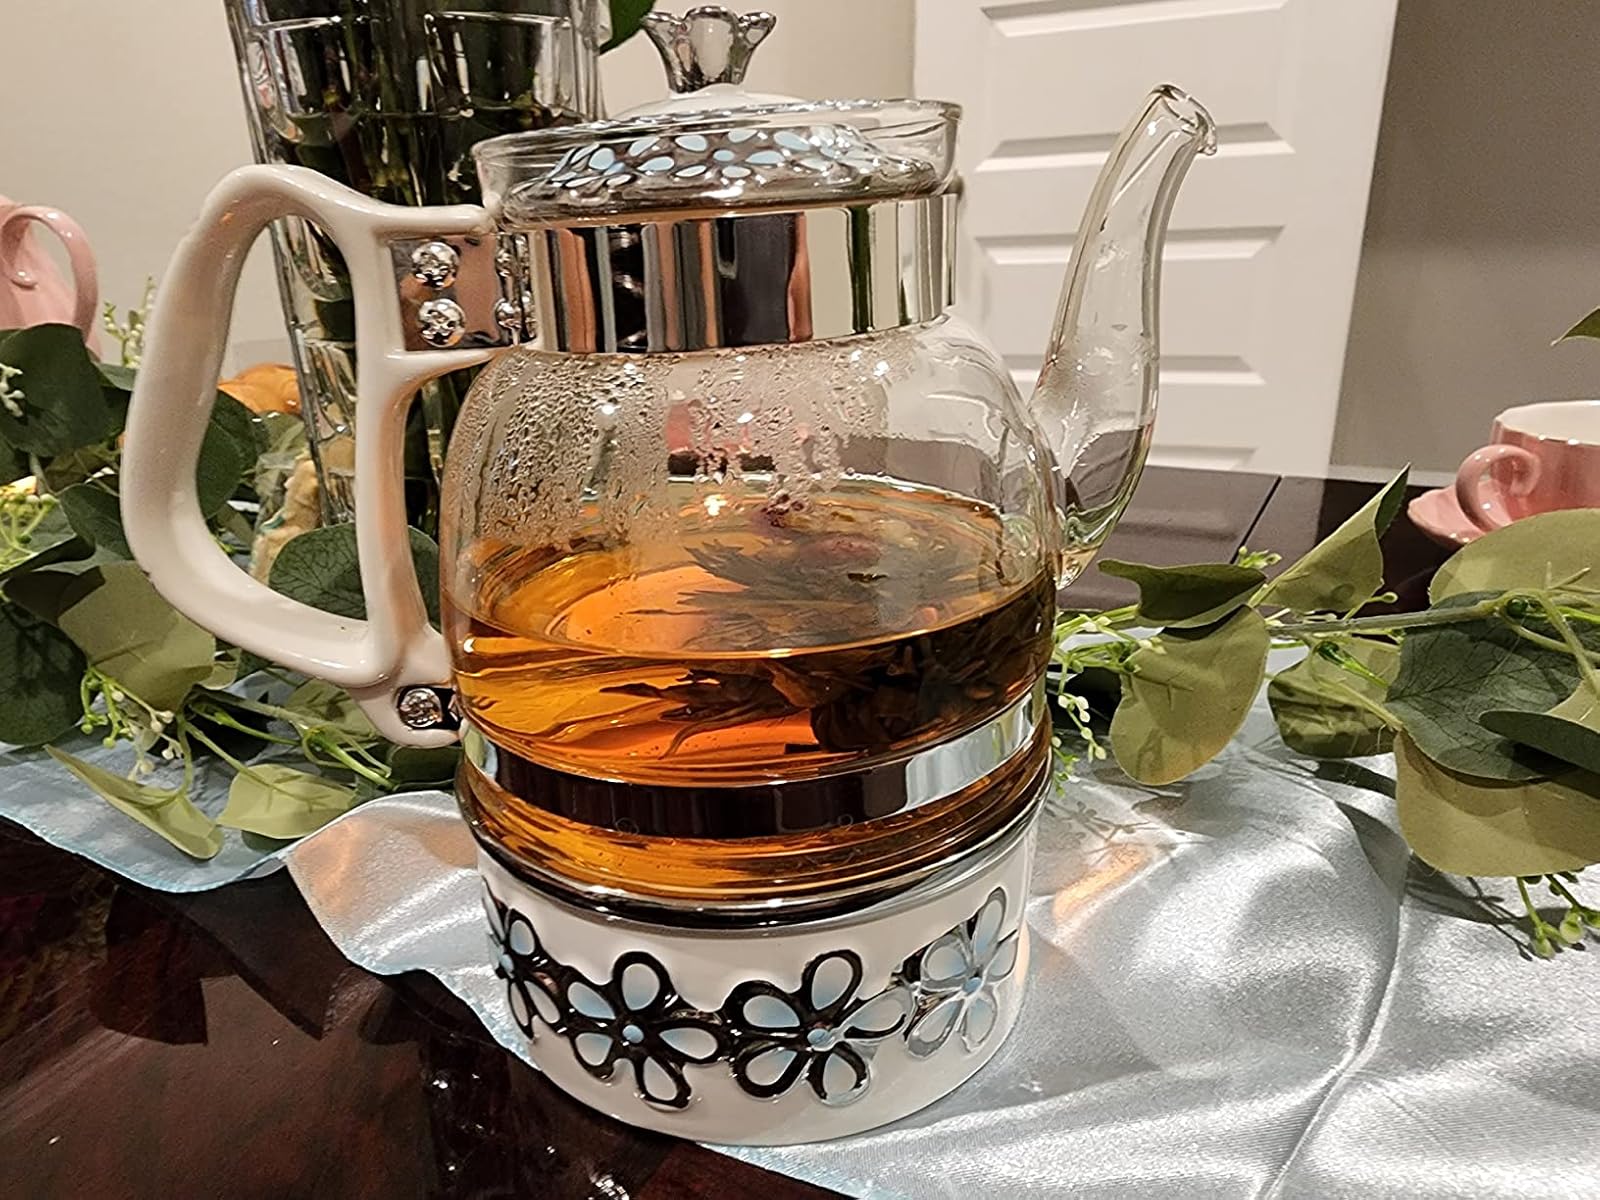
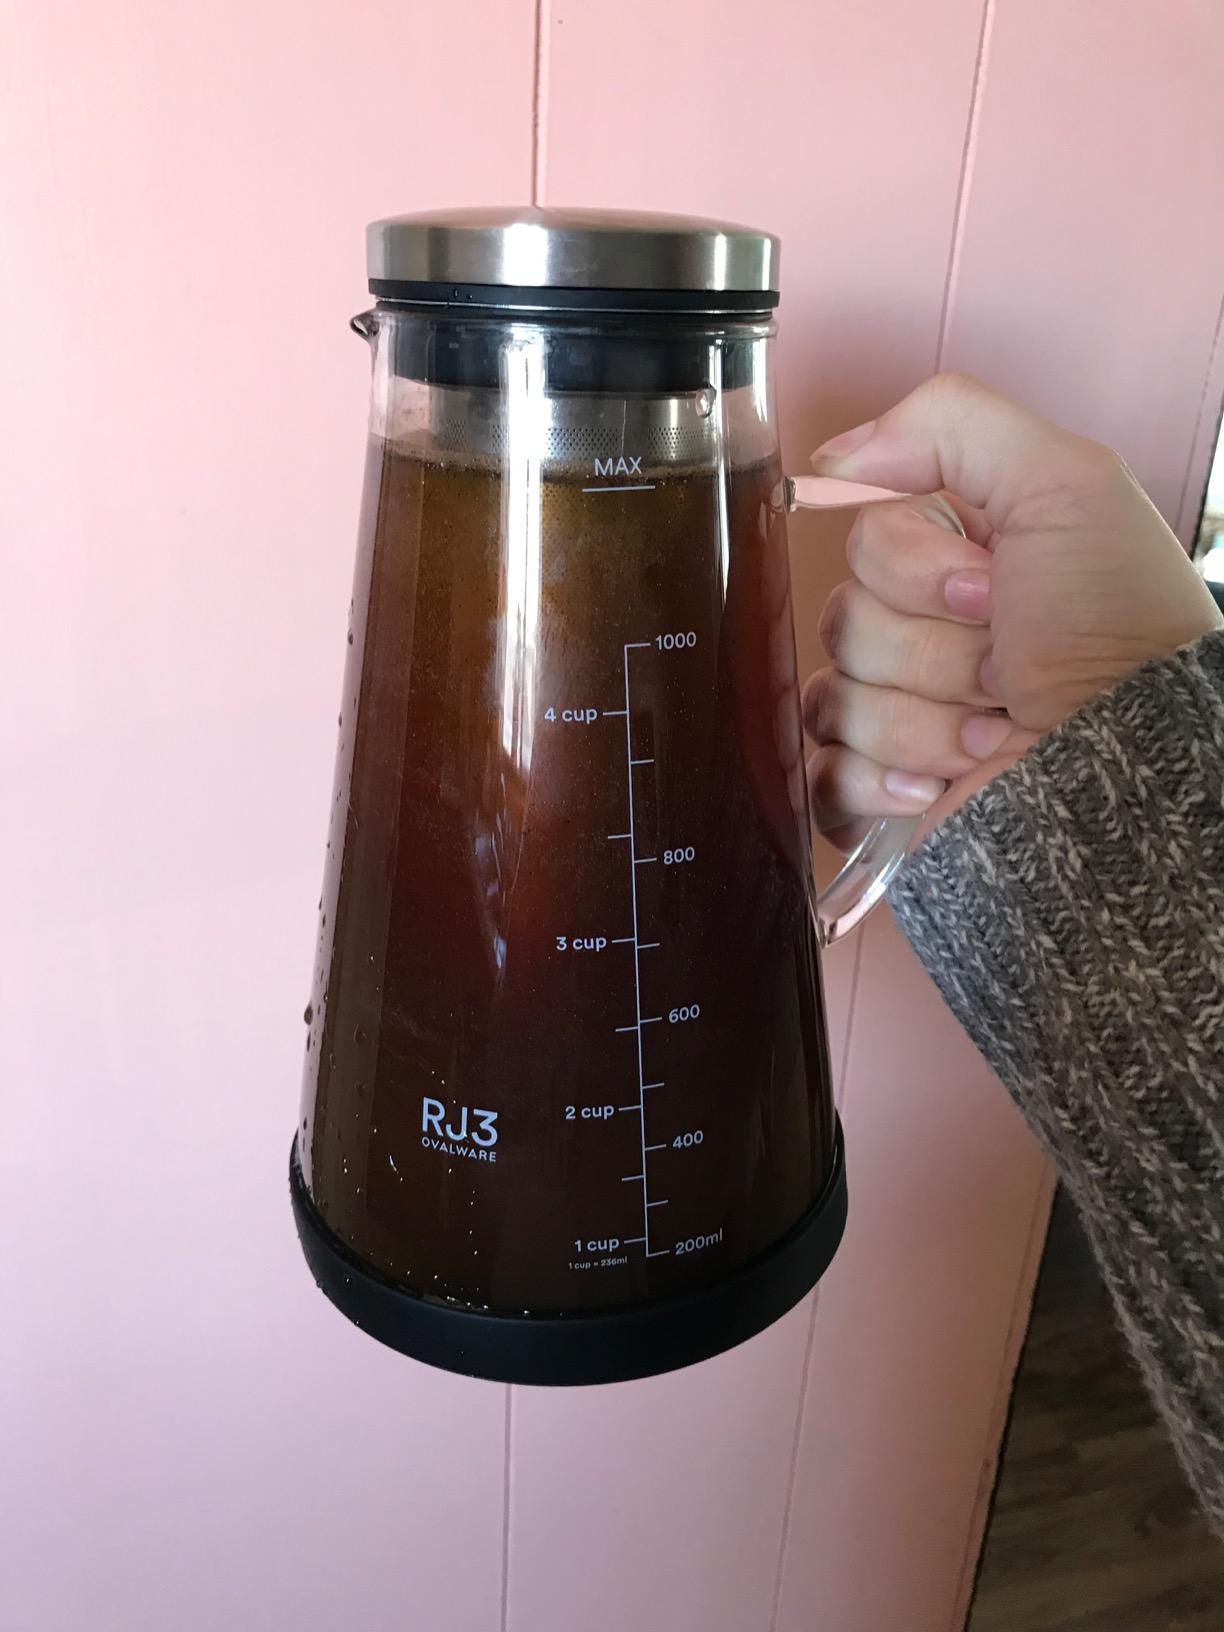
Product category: items_tea
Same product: no